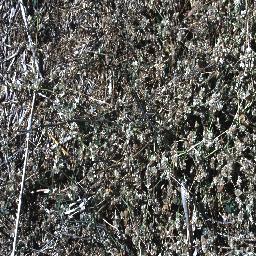
Label: parkinsonia